China Car of the Year

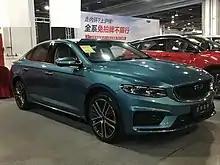
Geely Preface

The 2021 awards were announced at Guangzhou Auto Show on 20 November 2020.